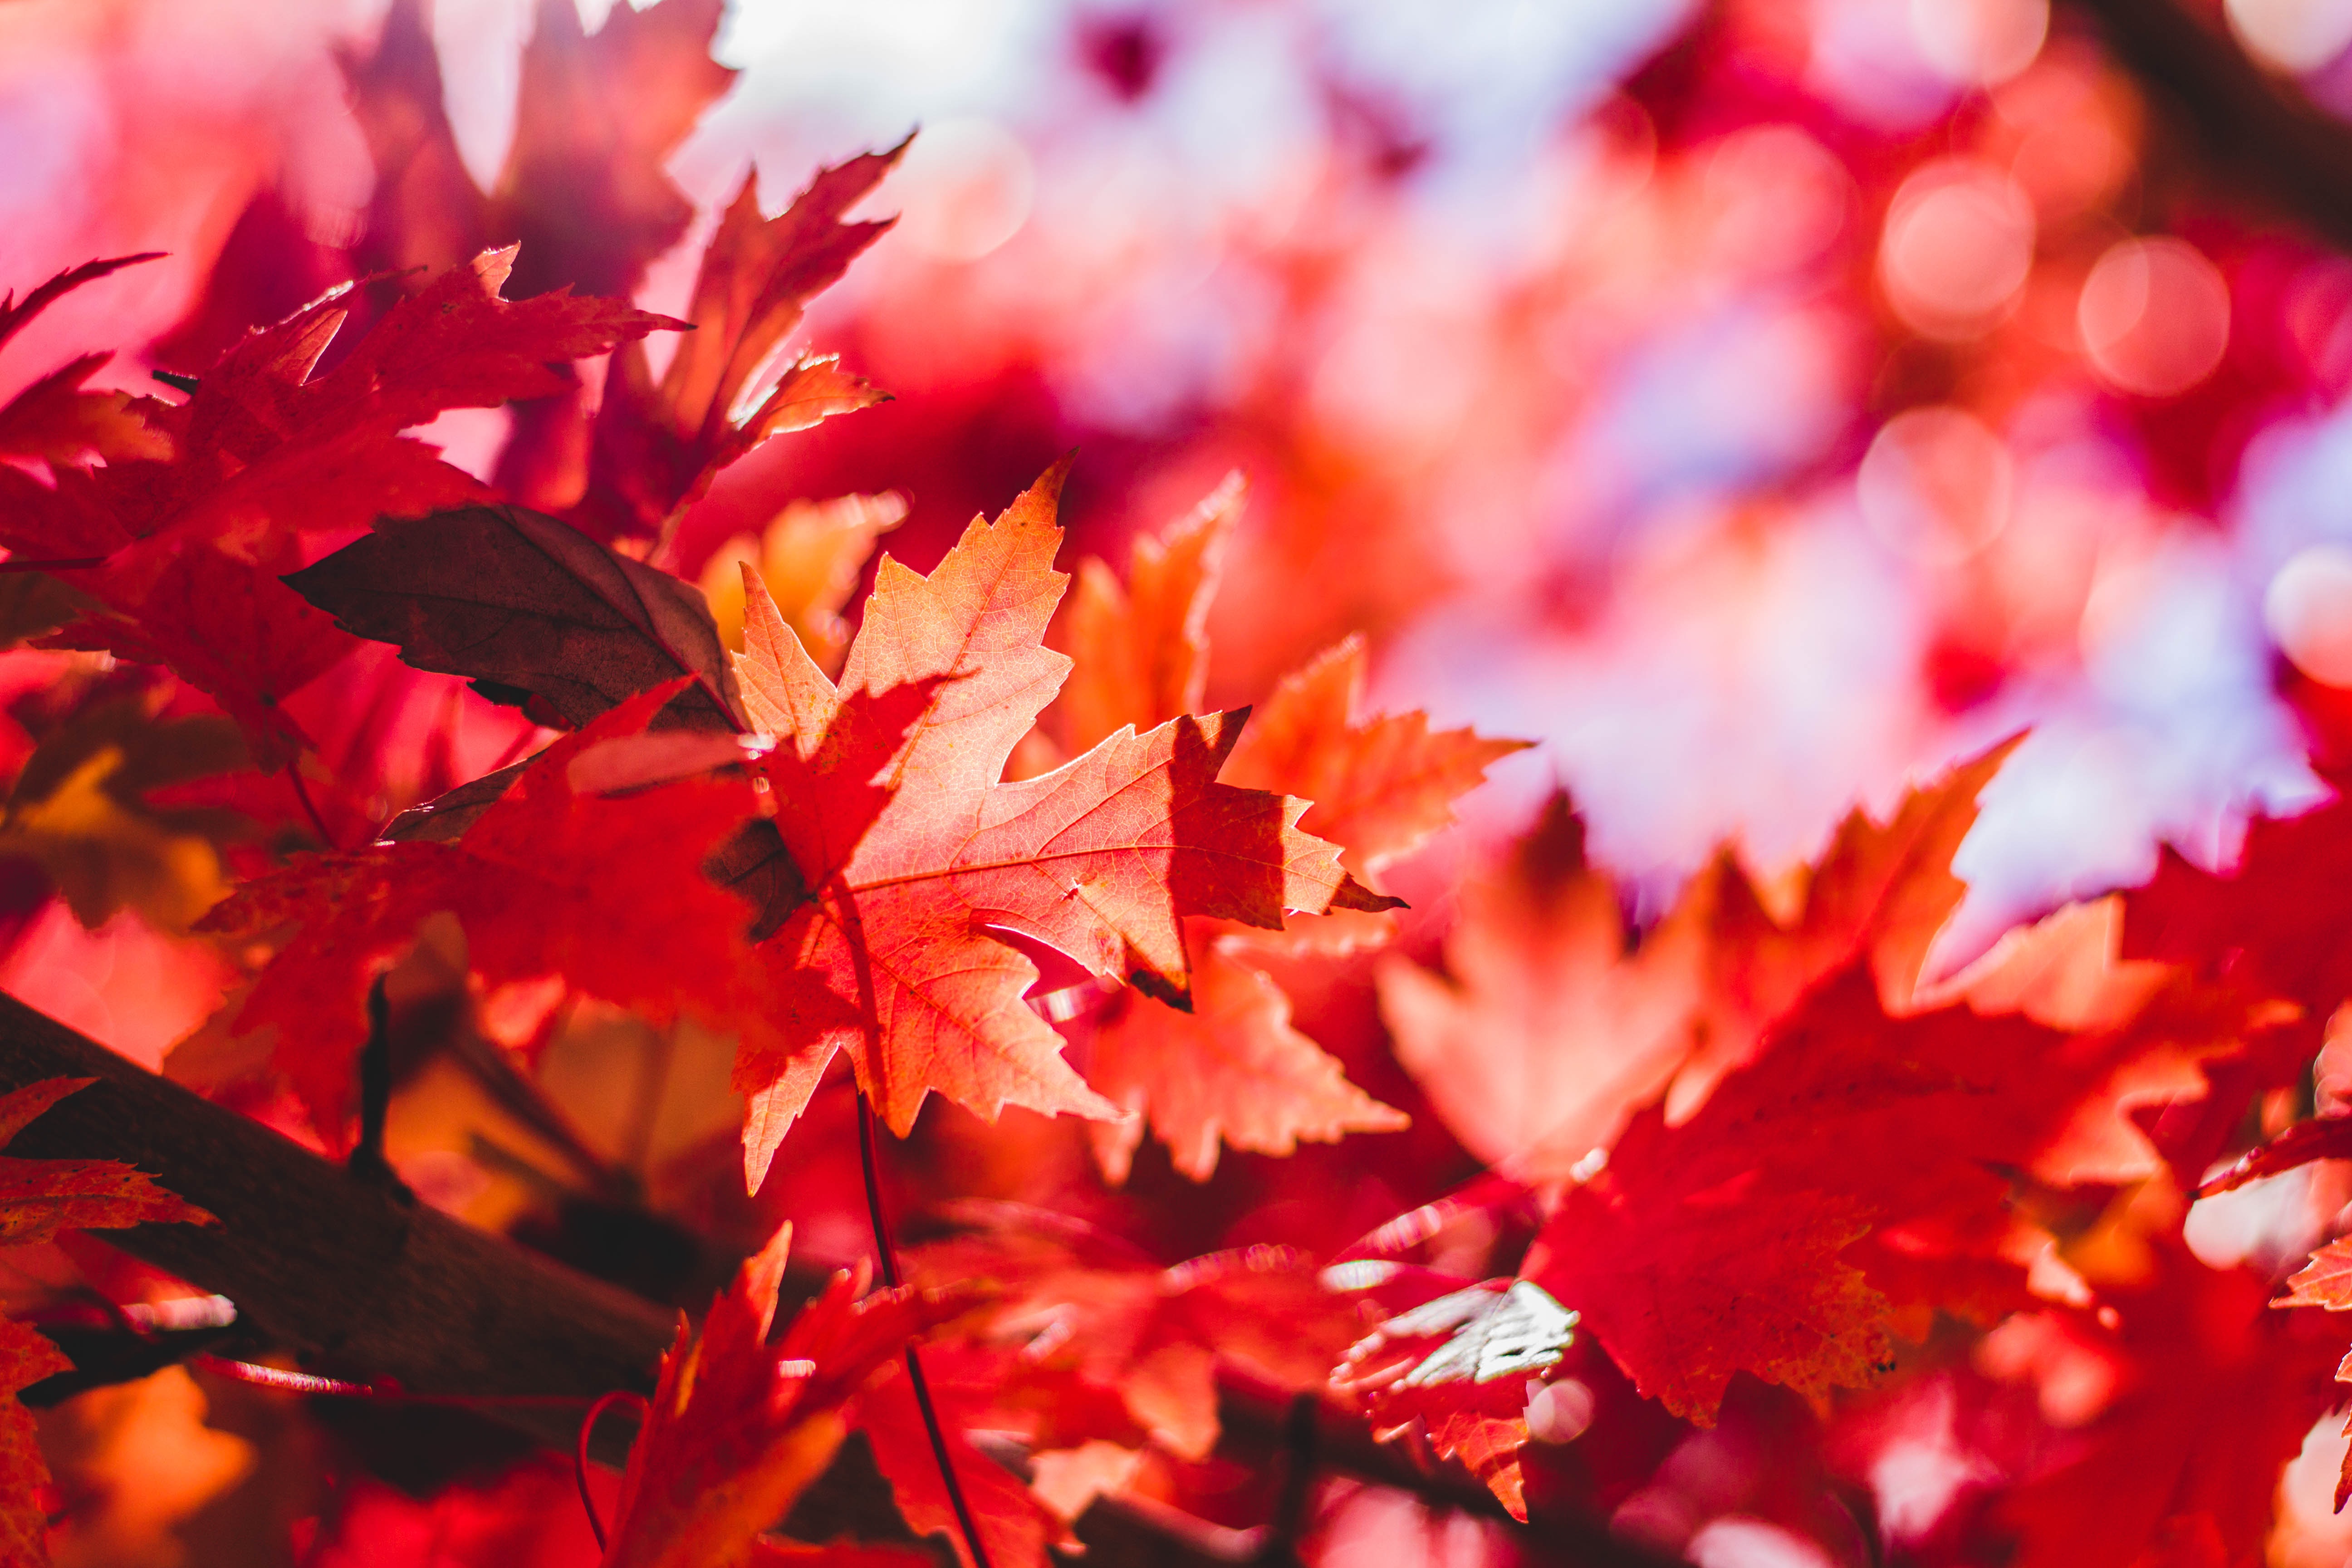
tree, branch, plant, leaf, flower, petal, red, autumn, season, leafe, maple, maple tree, maple leaf, shrub, macro photography, flowering plant, woody plant, land plant